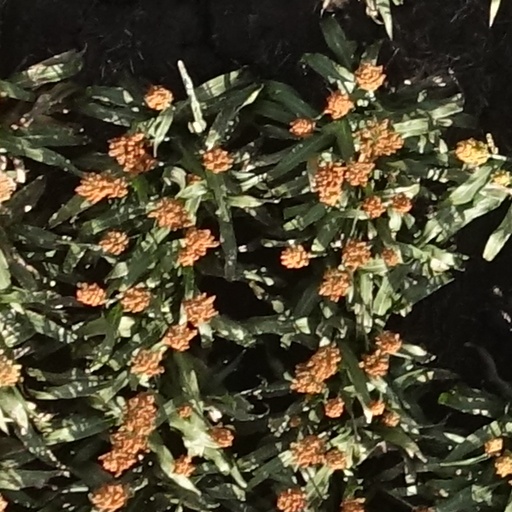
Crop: sorghum